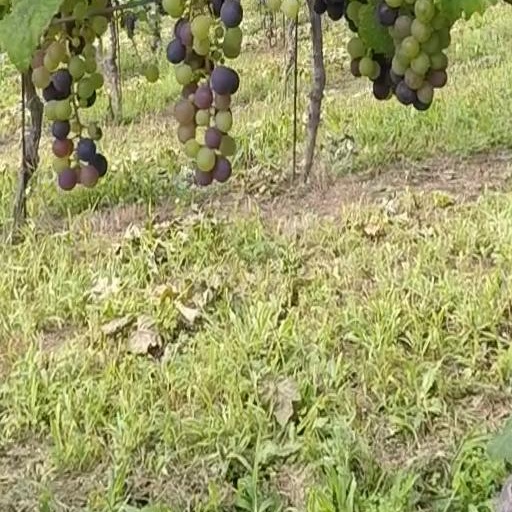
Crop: grape